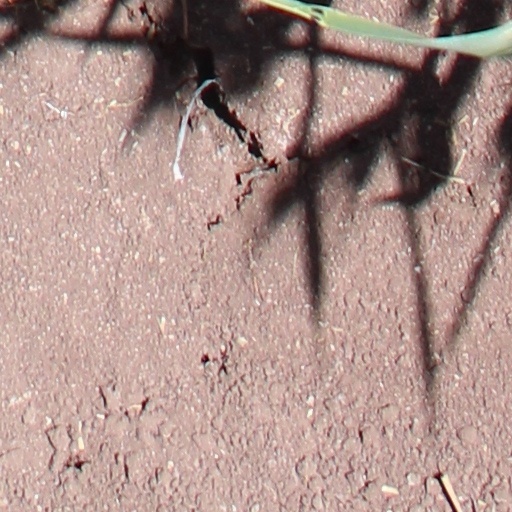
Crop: wheat